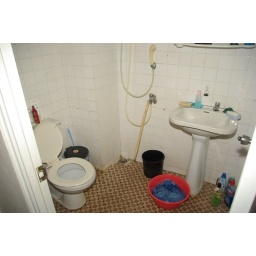
There is a water hearter in the bedroom .